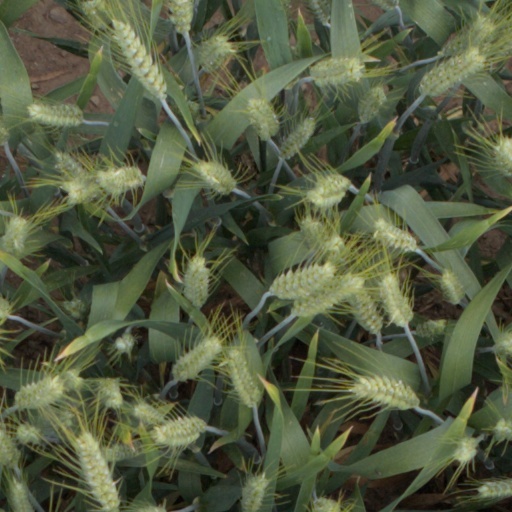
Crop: wheat